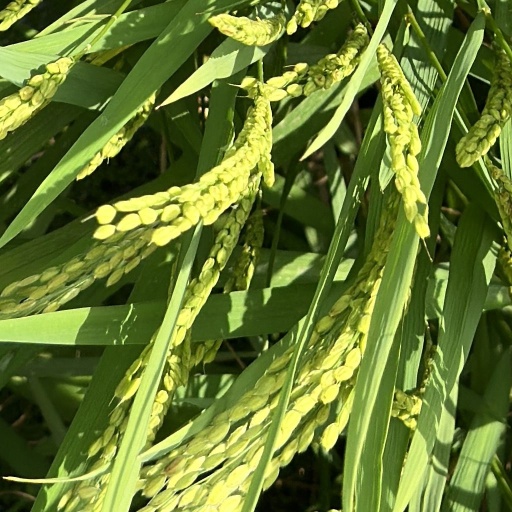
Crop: rice